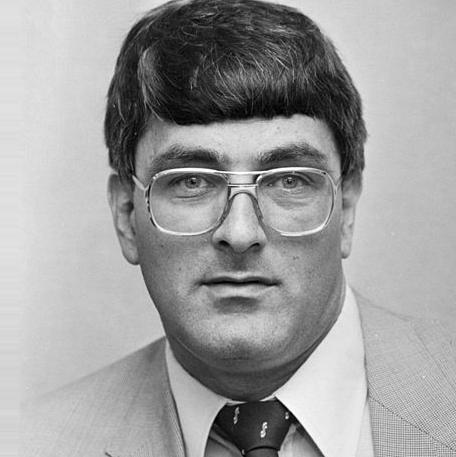
Age: 40